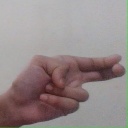
अक्षर: ह